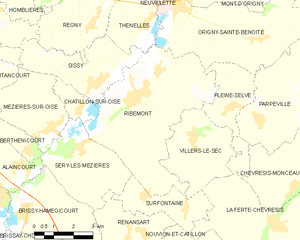
Carte des communes françaises: Ribemont